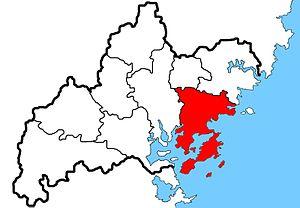
Le xian de Xiapu est un district administratif de la province du Fujian en Chine. Il est placé sous la juridiction de la ville-préfecture de Ningde.